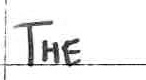
Label: the